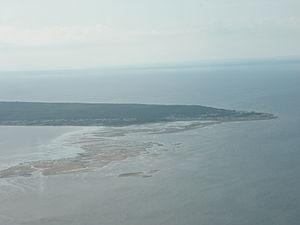
Vue aérienne de Maisonnette, au Nouveau-Brunswick.
Maisonnette est un village du comté de Gloucester. Au recensement de 2001, sa population s'établissait à 605 habitants.